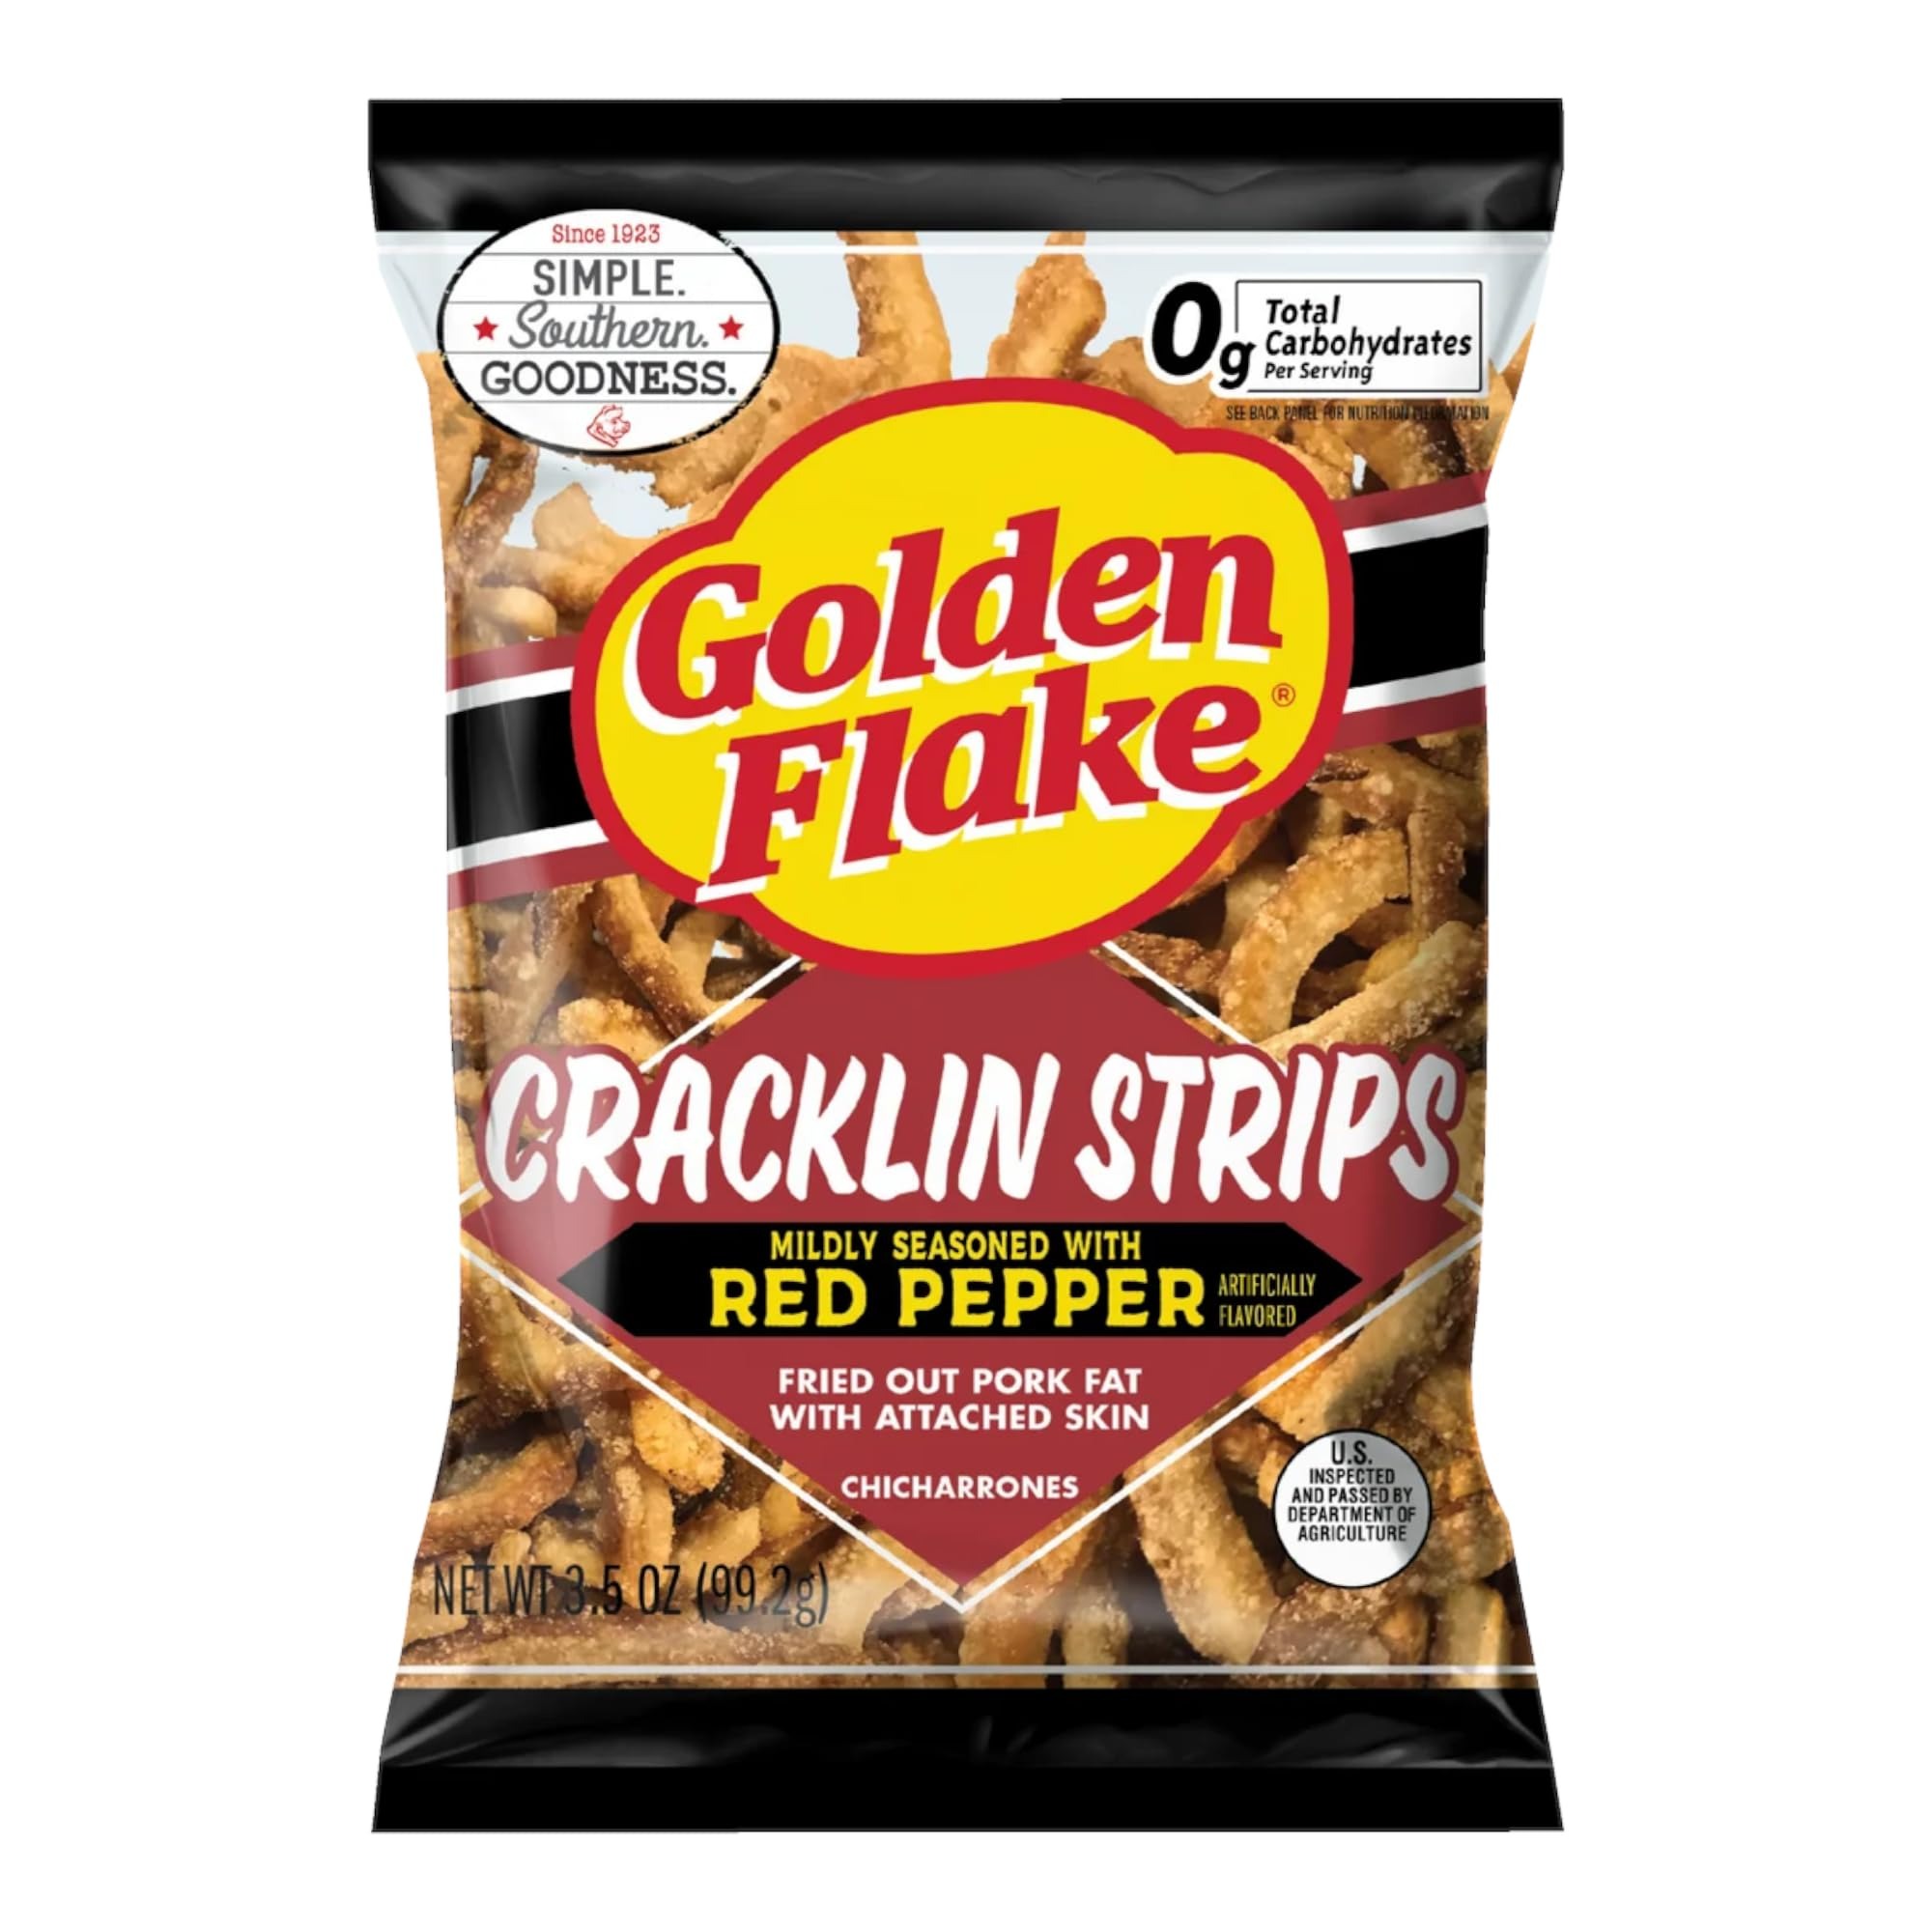
Item Name: Golden Flake Cracklin Strips Mildly Seasoned w/Red Pepper 3/3.50
Bullet Point 1: Cut thicker
Bullet Point 2: Fried out Pork Fat w / Attached skin
Bullet Point 3: Chicharrones
Bullet Point 4: Red Pepper
Bullet Point 5: 3 packs
Product Description: Mildly seasoned with red pepper. Fried out pork fat with attached skin. Artificially flavored. 0 g carbohydrates per serving. Since 1923. Simple. Southern. Goodness. Satisfaction guaranteed! U.S. inspected and passed by Department of Agriculture. goldenflake.com. Scan for more food information. See us online at goldenflake.com.
Value: 14.0
Unit: Ounce

Price: 11.98